History of abortion

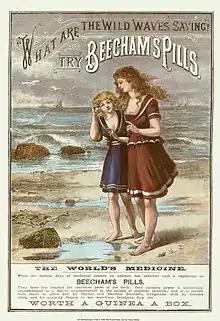
Suggestive advertisement for the use of Beecham's Pills as an abortifacient. The text at the bottom notes that the pills "assist nature in her wondrous functions".

19th-century medicine saw tremendous advances in the fields of surgery, anaesthesia, and sanitation. Social attitudes towards abortion shifted in the context of a backlash against the women's rights movement. Abortion had previously been widely practiced and legal under common law in early pregnancy (until quickening), and it was not until the 19th century that the English-speaking world passed laws against abortion at all stages of pregnancy.